Lactarius indigo

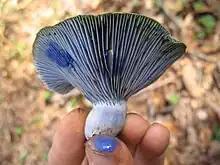
The finger of a hand are holding a light blue mushroom. On the tip of the thumb is a bright-blue colored substance somewhat resembling paint. Two fingertip-sized areas on the under surface of the mushroom have a dark blue discoloration.

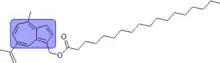
(7-isopropenyl-4-methylazulen-1-yl)methyl stearate structure

A chemical analysis of Mexican specimens has shown "L. indigo" to contain moisture at 951 mg/g of mushroom, fat at 4.3 mg/g, protein at 13.4 mg/g, and dietary fiber at 18.7 mg/g, much higher in comparison to the common button mushroom, which contains 6.6 mg/g. Compared to three other wild edible mushroom species also tested in the study ("Amanita rubescens", "Boletus frostii", and "Ramaria flava"), "L. indigo" contained the highest saturated fatty acids content, including stearic acid with 32.1 mg/g—slightly over half of the total free fatty acid content.